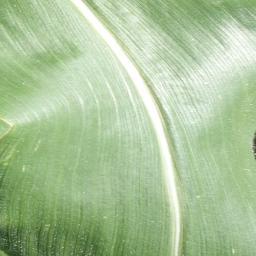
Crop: corn
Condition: (maize)_healthy